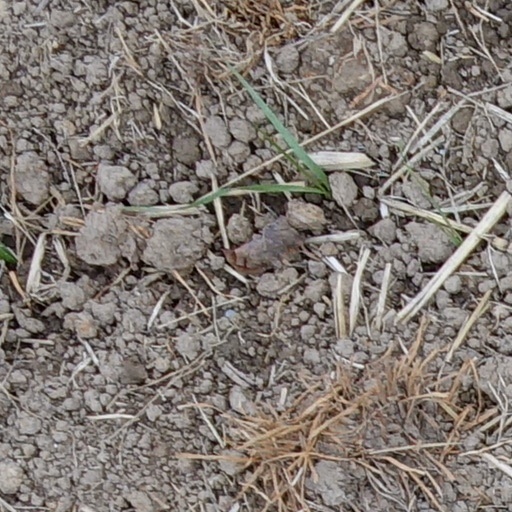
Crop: wheat